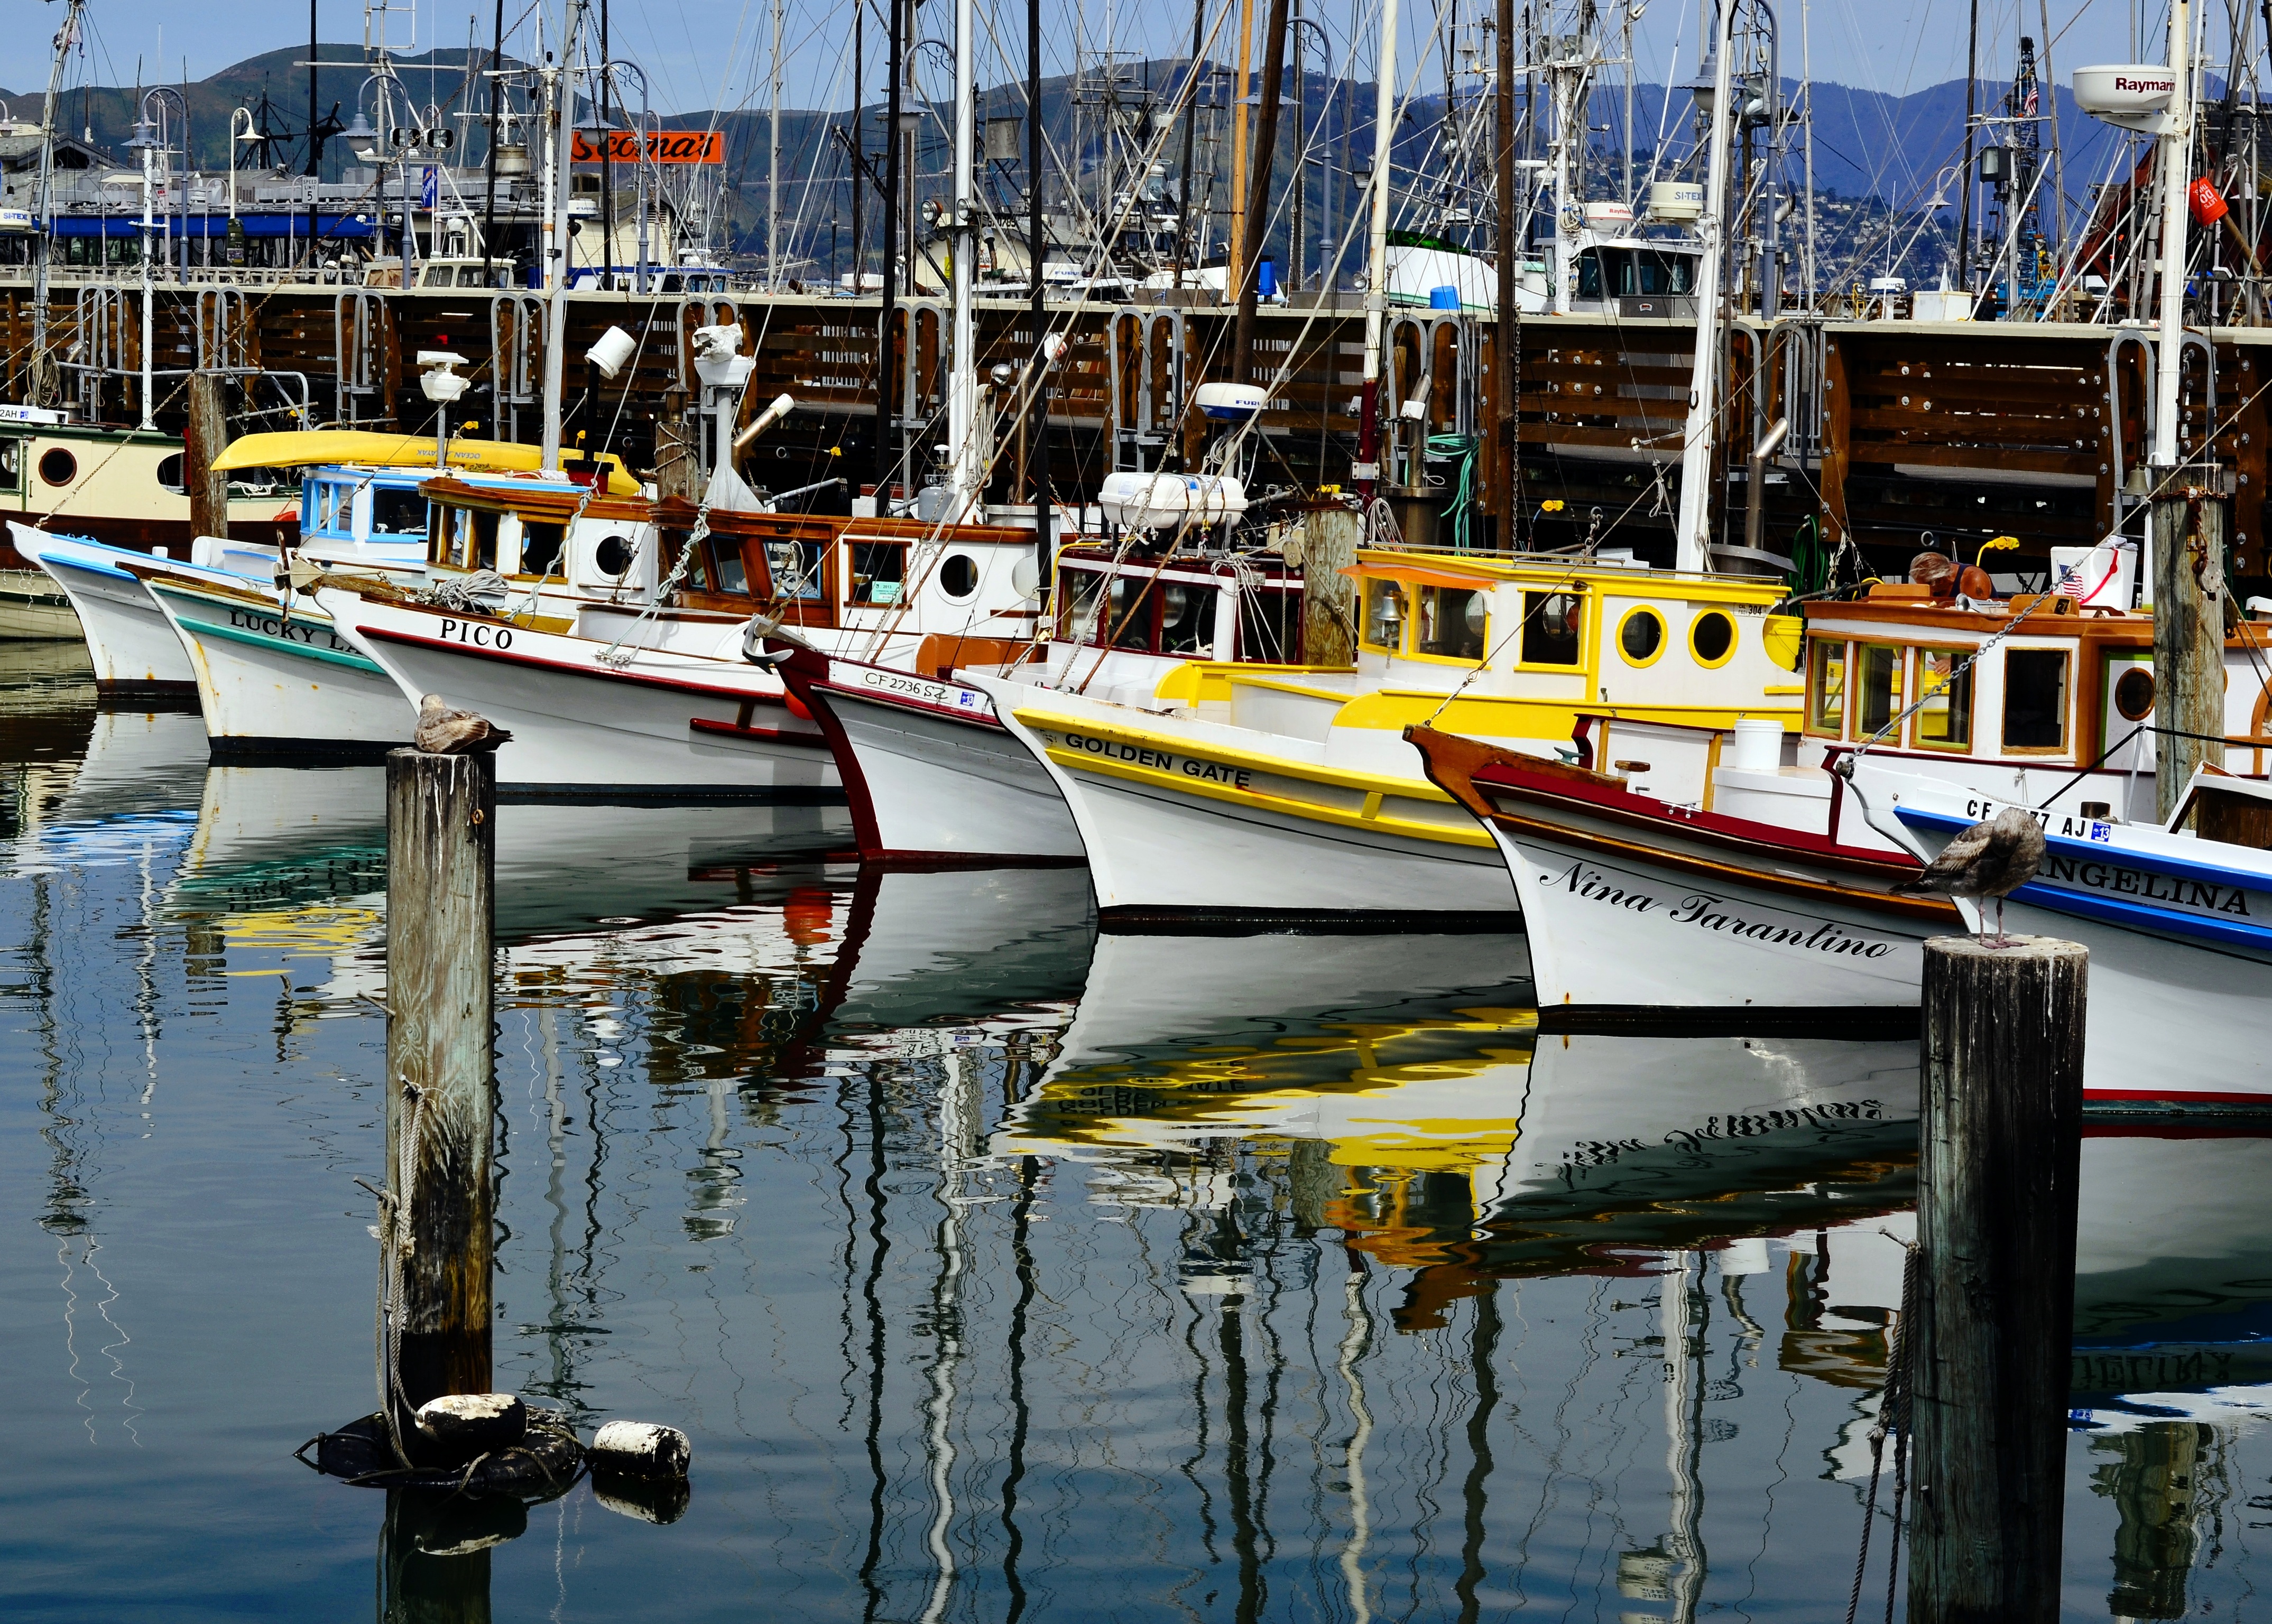
sea, water, dock, boat, transportation, reflection, vehicle, mast, bay, harbor, marina, port, tourism, california, san, boating, boats, sail, pacific, watercraft, francisco, yachts, fishing vessel